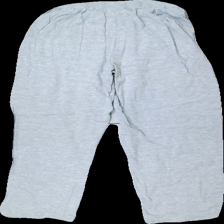
View: back
Type: Trousers
Category: Unisex
Brand: Missing
Colors: Grey
Material: ?
Cut: Regular
Size: S
Season: All
Damage location: top left
Damage 2 location: top right
Damage 3 location: bottom left
Price range: <50
Recommended usage: Export
Description: grå byxor, nopprig